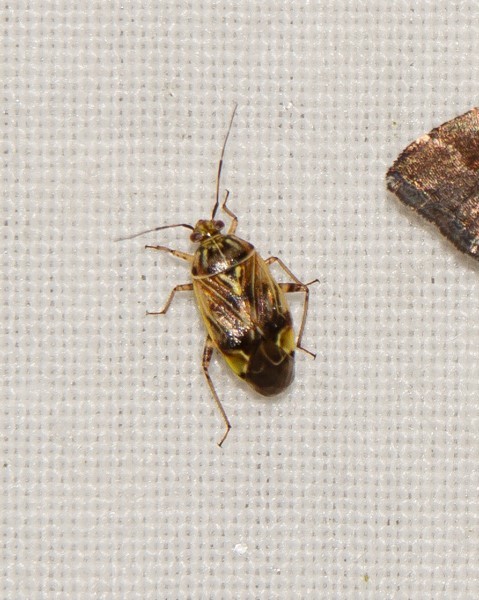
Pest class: lygus_bug